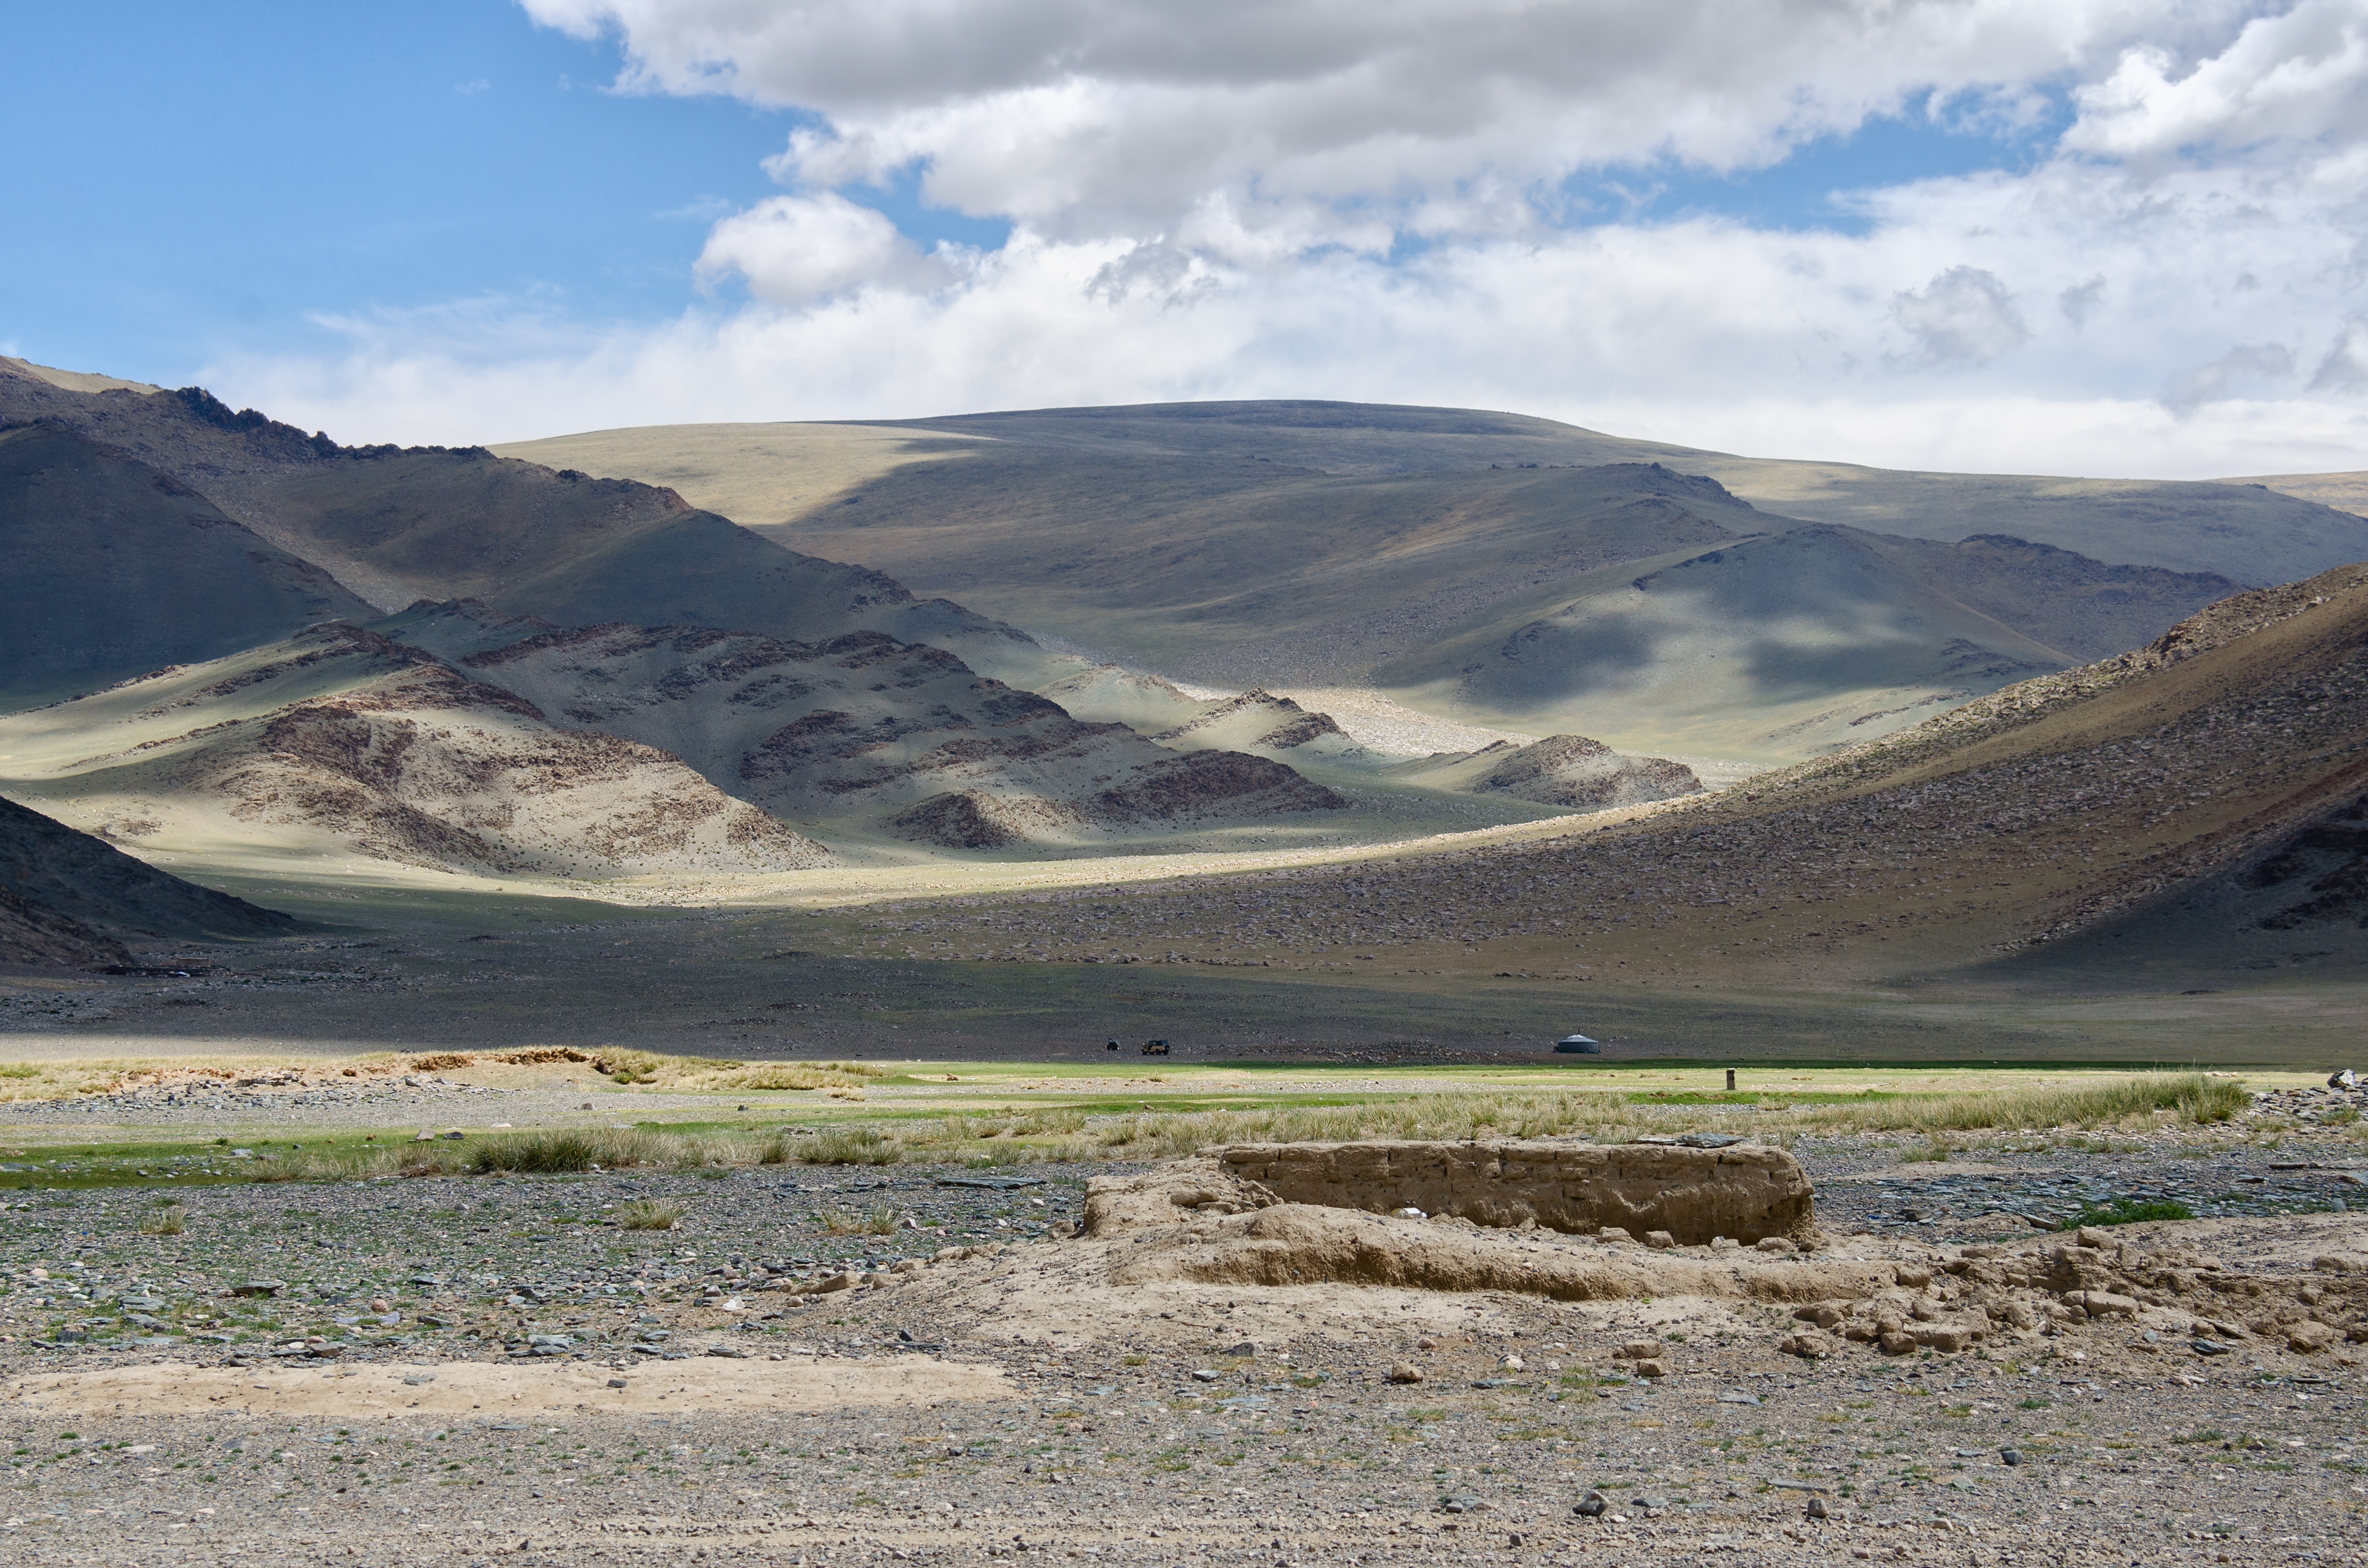
landscape, sea, nature, wilderness, mountain, cloud, sky, hill, lake, valley, mountain range, summer, reservoir, highland, clouds, geology, mountains, badlands, plateau, fell, loch, mongolia, steppe, landform, natural environment, geographical feature, mountainous landforms